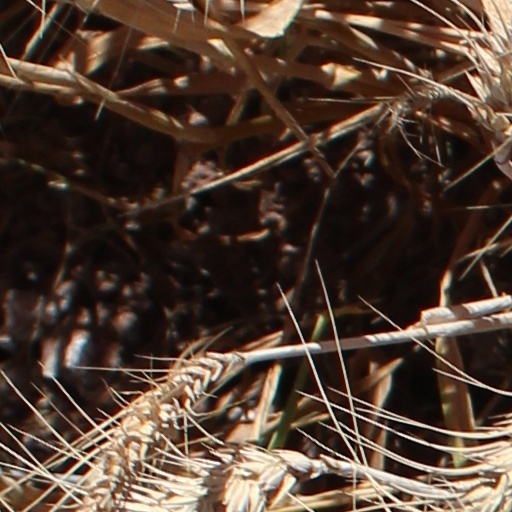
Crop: wheat